The Louisiana Jockey Club

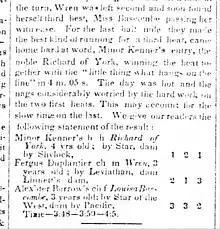
Day 2 Results Spring Meeting Louisiana Jockey Club The Times Picayune Thu Apr 12 1838 (2)

Proprietors Dr. Julius C Branch, a Virginia Native, and University of Pennsylvania Medical School graduate; local French-Creole American nobleman, playboy, planter, politician, duelist, writer, horse breeder, land developer, and President of the Louisiana State Senate Bernard de Marigny; and Virginia, Tidewater, scion, Henry A. Tayloe, whose father John Tayloe III of The Octagon was the leader on American Turf, bred the first great American Sire Sir Archy, whose sire Diomed, first winner of the Epsom Derby, Tayloe III had imported from England to his stud farm Mount Airy.